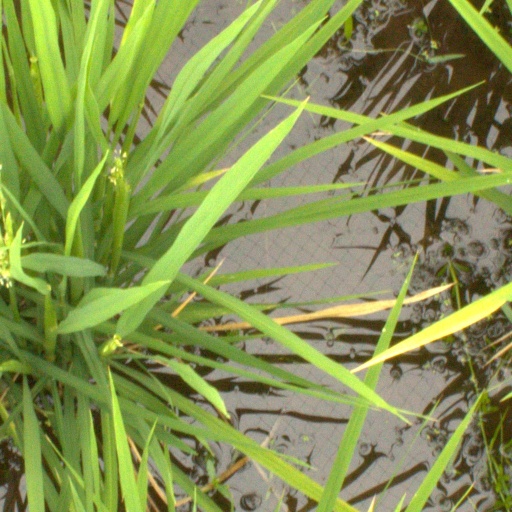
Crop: rice